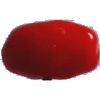
Label: Tomato 2